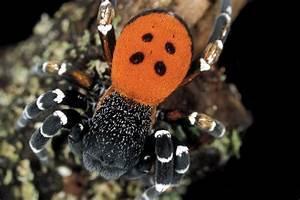
spider